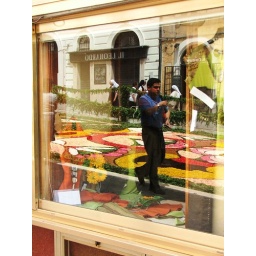
A man walkin' in the main street of Genzano (Rome), during the &amp;quot;Infiorata&amp;quot; (tipical annual flowers happaning)